Lego 2K Drive

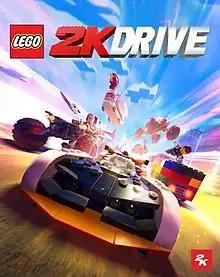
Cover art featuring a Lego Speed Champions McLaren Solus GT

Lego 2K Drive is a Lego-based cart racing game developed by Visual Concepts and published by 2K. It was released on May 19, 2023, for Nintendo Switch, PlayStation 4, PlayStation 5, Windows, Xbox One, and Xbox Series X/S. The game is played in an open world that can be explored. The game received mixed reviews from critics, who praised the gameplay while criticizing the live-service nature of the title.